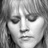
Emotion: sad